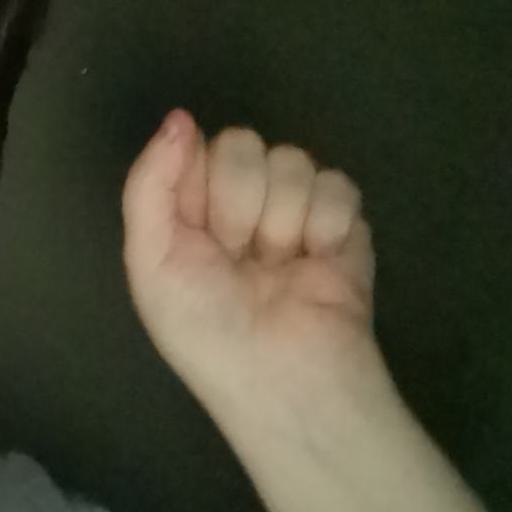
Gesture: fist